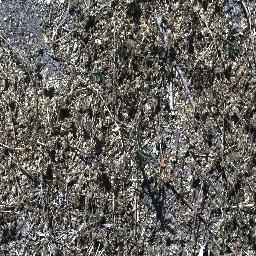
Label: parkinsonia